J. T. Blatty

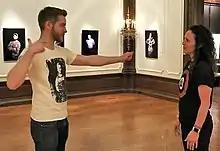
Ukrainian veteran Dmytro Lavrenchuk (left) with Blatty at "Frontline / Peace Life" exhibition in 2020

After finishing "Fish Town" in 2018, Blatty spent a month as an embedded journalist among the volunteer Ukrainian soldiers of the war in Donbas. Her photos and recorded oral histories became an exhibition titled "Frontline / Peace Life: Ukraine’s Revolutionaries of the Forgotten War", which was presented at the Ukrainian National Museum in Chicago in May 2019, and the Ukrainian Institute of America in New York City in 2020. Dmytro Lavrenchuk and Alina Viatina, Ukrainian veterans from the photos, accompanied Blatty to the exhibitions to tell their stories in person. The project was a finalist for the 2019 Lange-Taylor Prize for documentary photography.